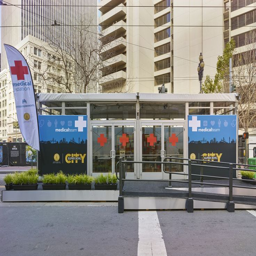
person built this temporary structure .